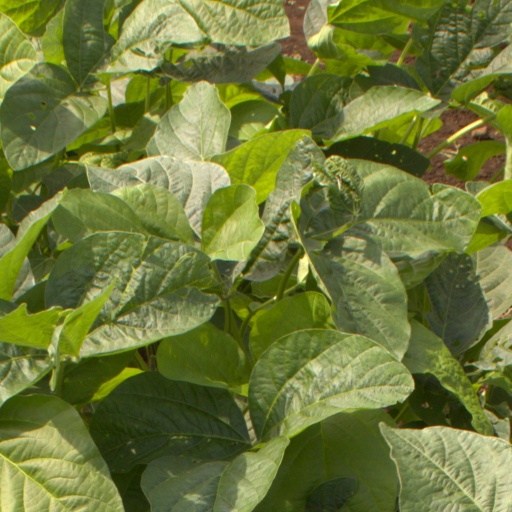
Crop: soybean